Ellen Burstyn

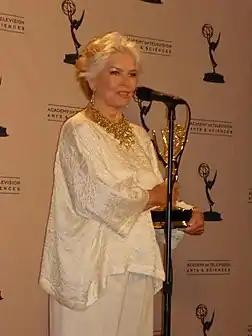
Burstyn at the 2009 Creative Arts Emmy Awards

In 2006, Burstyn was nominated for the Primetime Emmy Award for Outstanding Supporting Actress in a Limited or Anthology Series or Movie for the role of Former Tarnower Steady in HBO's "Mrs. Harris", another biopic about Jean Harris. Soon after the nominations were announced, questions were raised regarding the worthiness of the nomination due to her minor role in the film, consisting of 14 seconds of screen time and 38 words of dialogue. The nominating committee were accused of approving a "familiar" name without actually seeing their performance. The Academy of Television Arts and Sciences, administrator of the Emmy Awards, insisted it was a legitimate nomination. Burstyn reacted, "I thought it was fabulous. My next ambition is to get nominated for seven seconds, and ultimately, I want to be nominated for a picture in which I don't even appear", adding, "This doesn't have anything to do with me... work it out yourself". Ultimately, Kelly Macdonald, who starred in "The Girl in the Cafe", won the award. In March 2007, the academy adjusted the eligibility criteria.